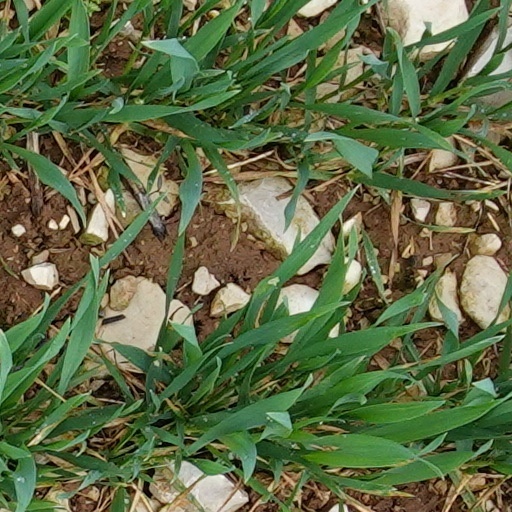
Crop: wheat